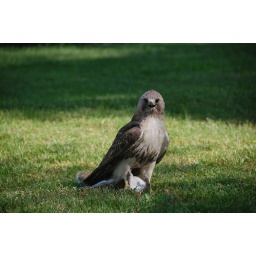
in Northfield, New Jersey, eating a Grey Squirrel that had been hit by a car earlier in the day.